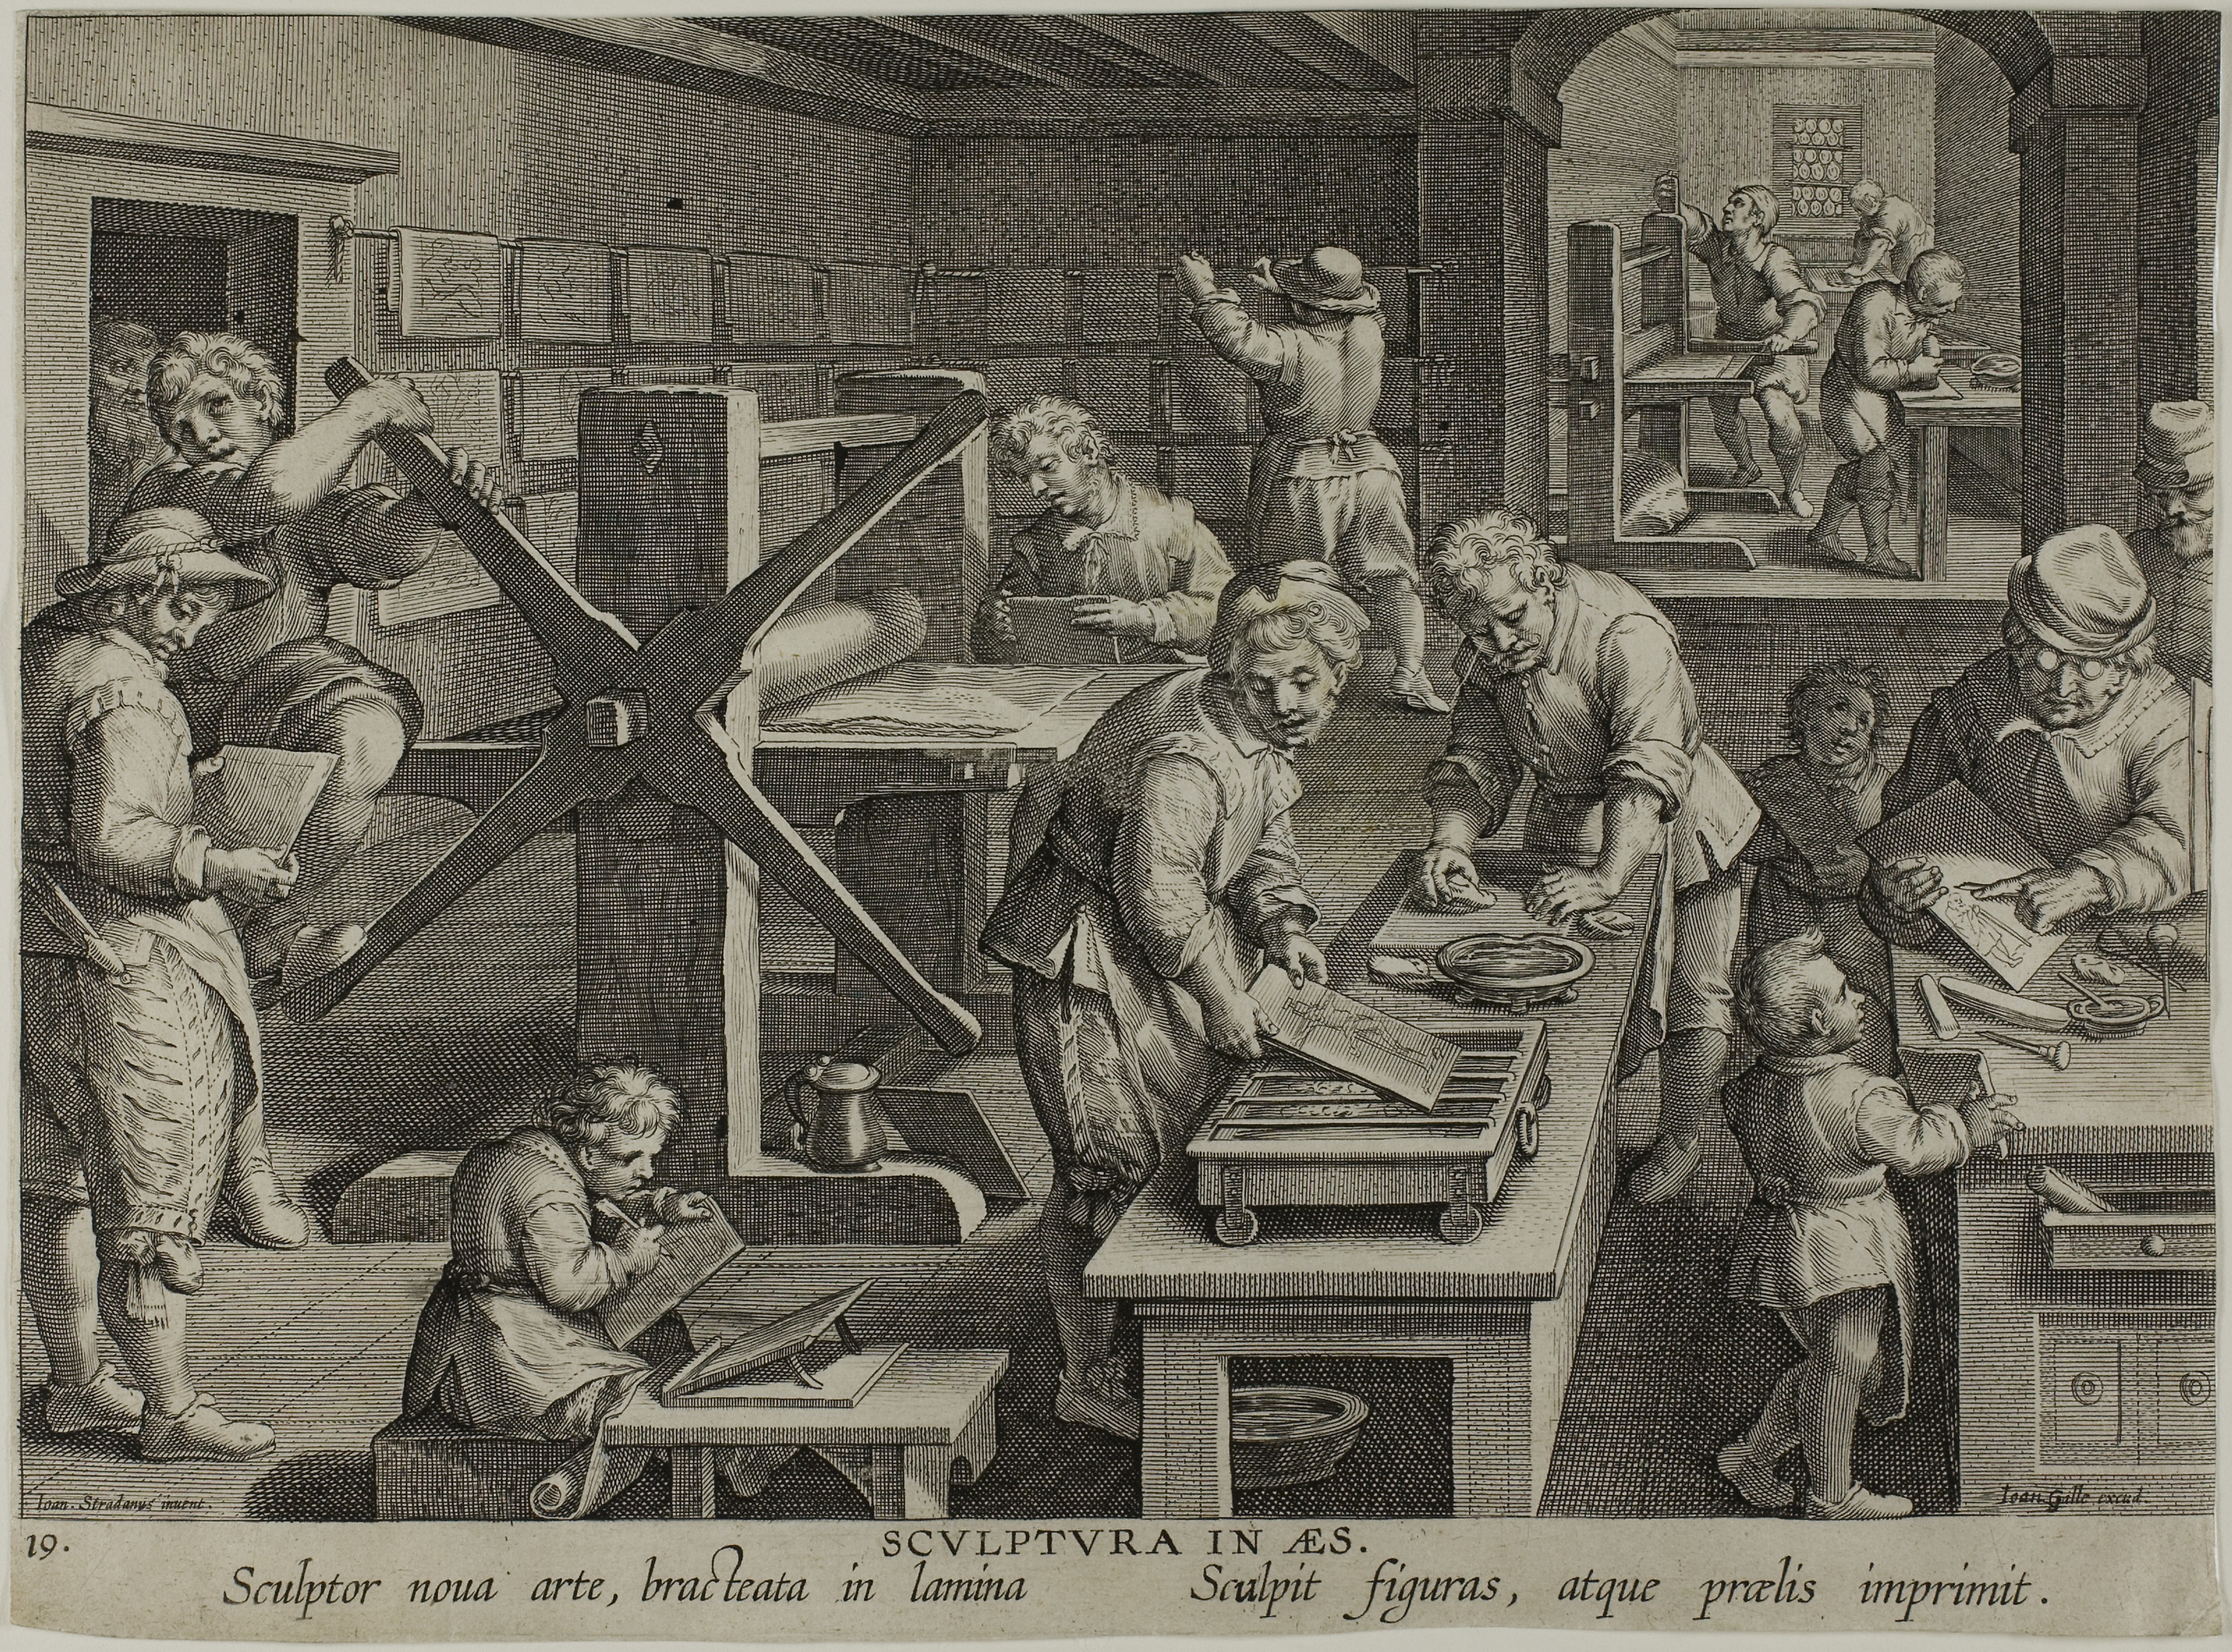
art, history, black and white, human behavior, visual arts, middle ages